Nybrogade 26

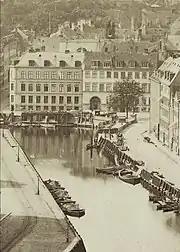
The sand depot in front of the building in the late 19th century

Lange's property was home to 21 residents in three households at the time of the 1801 census. The owner resided in one of the apartments with his wife, their four children, his wife's brother Marcus Clausen (ship doctor), a brewer, a caretaker, two maids and a wet nurse. Christian Thomassen Norup, who managed the brewery, resided in another apartment with his wife Marie Alling, two of their children (aged 32 and 33) and one maid. Iver Sørensen, a former stableman, resided in the building with his wife Kirstine Buch, their nine-year-old daughter Ane Cathrine [Sørensen] and the wife's brother Niels Christian Buch (tailor).